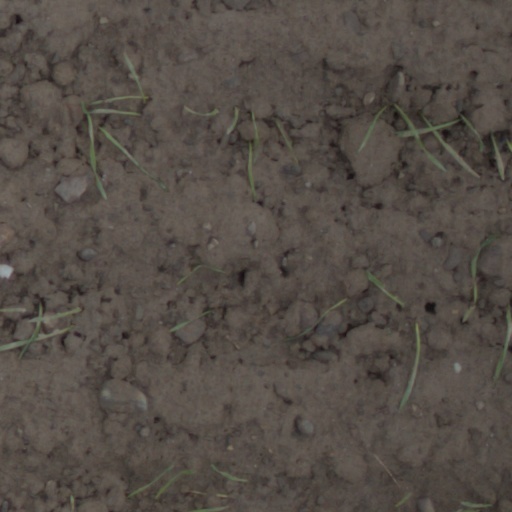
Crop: wheat